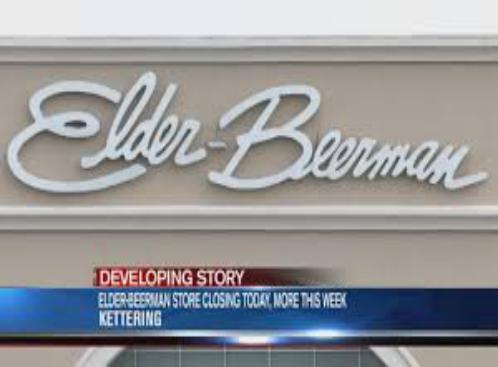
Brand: Elder-Beerman
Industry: Clothes